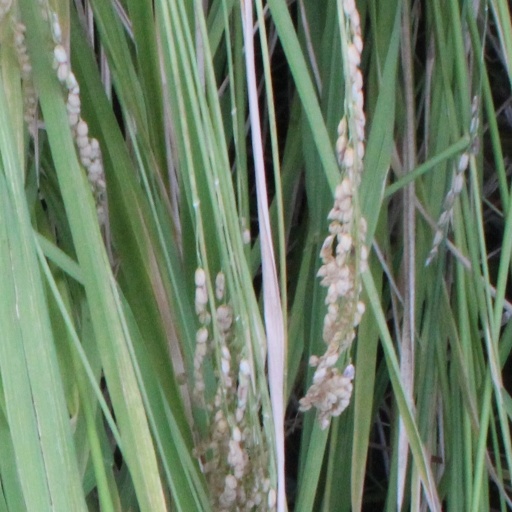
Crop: rice